Master Humphrey's Clock

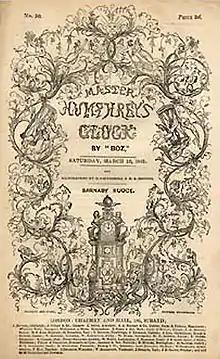
Cover, first edition of "Master Humphrey's Clock", 1840

Master Humphrey's Clock was a weekly periodical edited and written entirely by Charles Dickens and published from 4 April 1840 to 4 December 1841. It began with a frame story in which Master Humphrey tells about himself and his small circle of friends (which includes Mr. Pickwick), and their penchant for telling stories. Several short stories were included, followed by the novels "The Old Curiosity Shop" and "Barnaby Rudge". It is generally thought that Dickens originally intended "The Old Curiosity Shop" as a short story like the others that had appeared in "Master Humphrey's Clock", but after a few chapters decided to extend it into a novel. Master Humphrey appears as the first-person narrator in the first three chapters of "The Old Curiosity Shop" but then disappears, stating, "And now that I have carried this history so far in my own character and introduced these personages to the reader, I shall for the convenience of the narrative detach myself from its further course, and leave those who have prominent and necessary parts in it to speak and act for themselves."